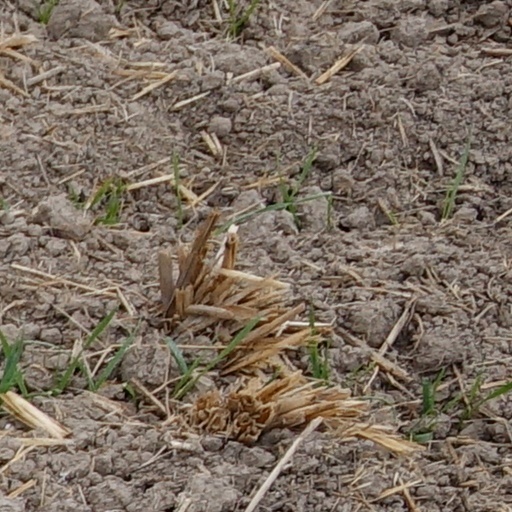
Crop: wheat